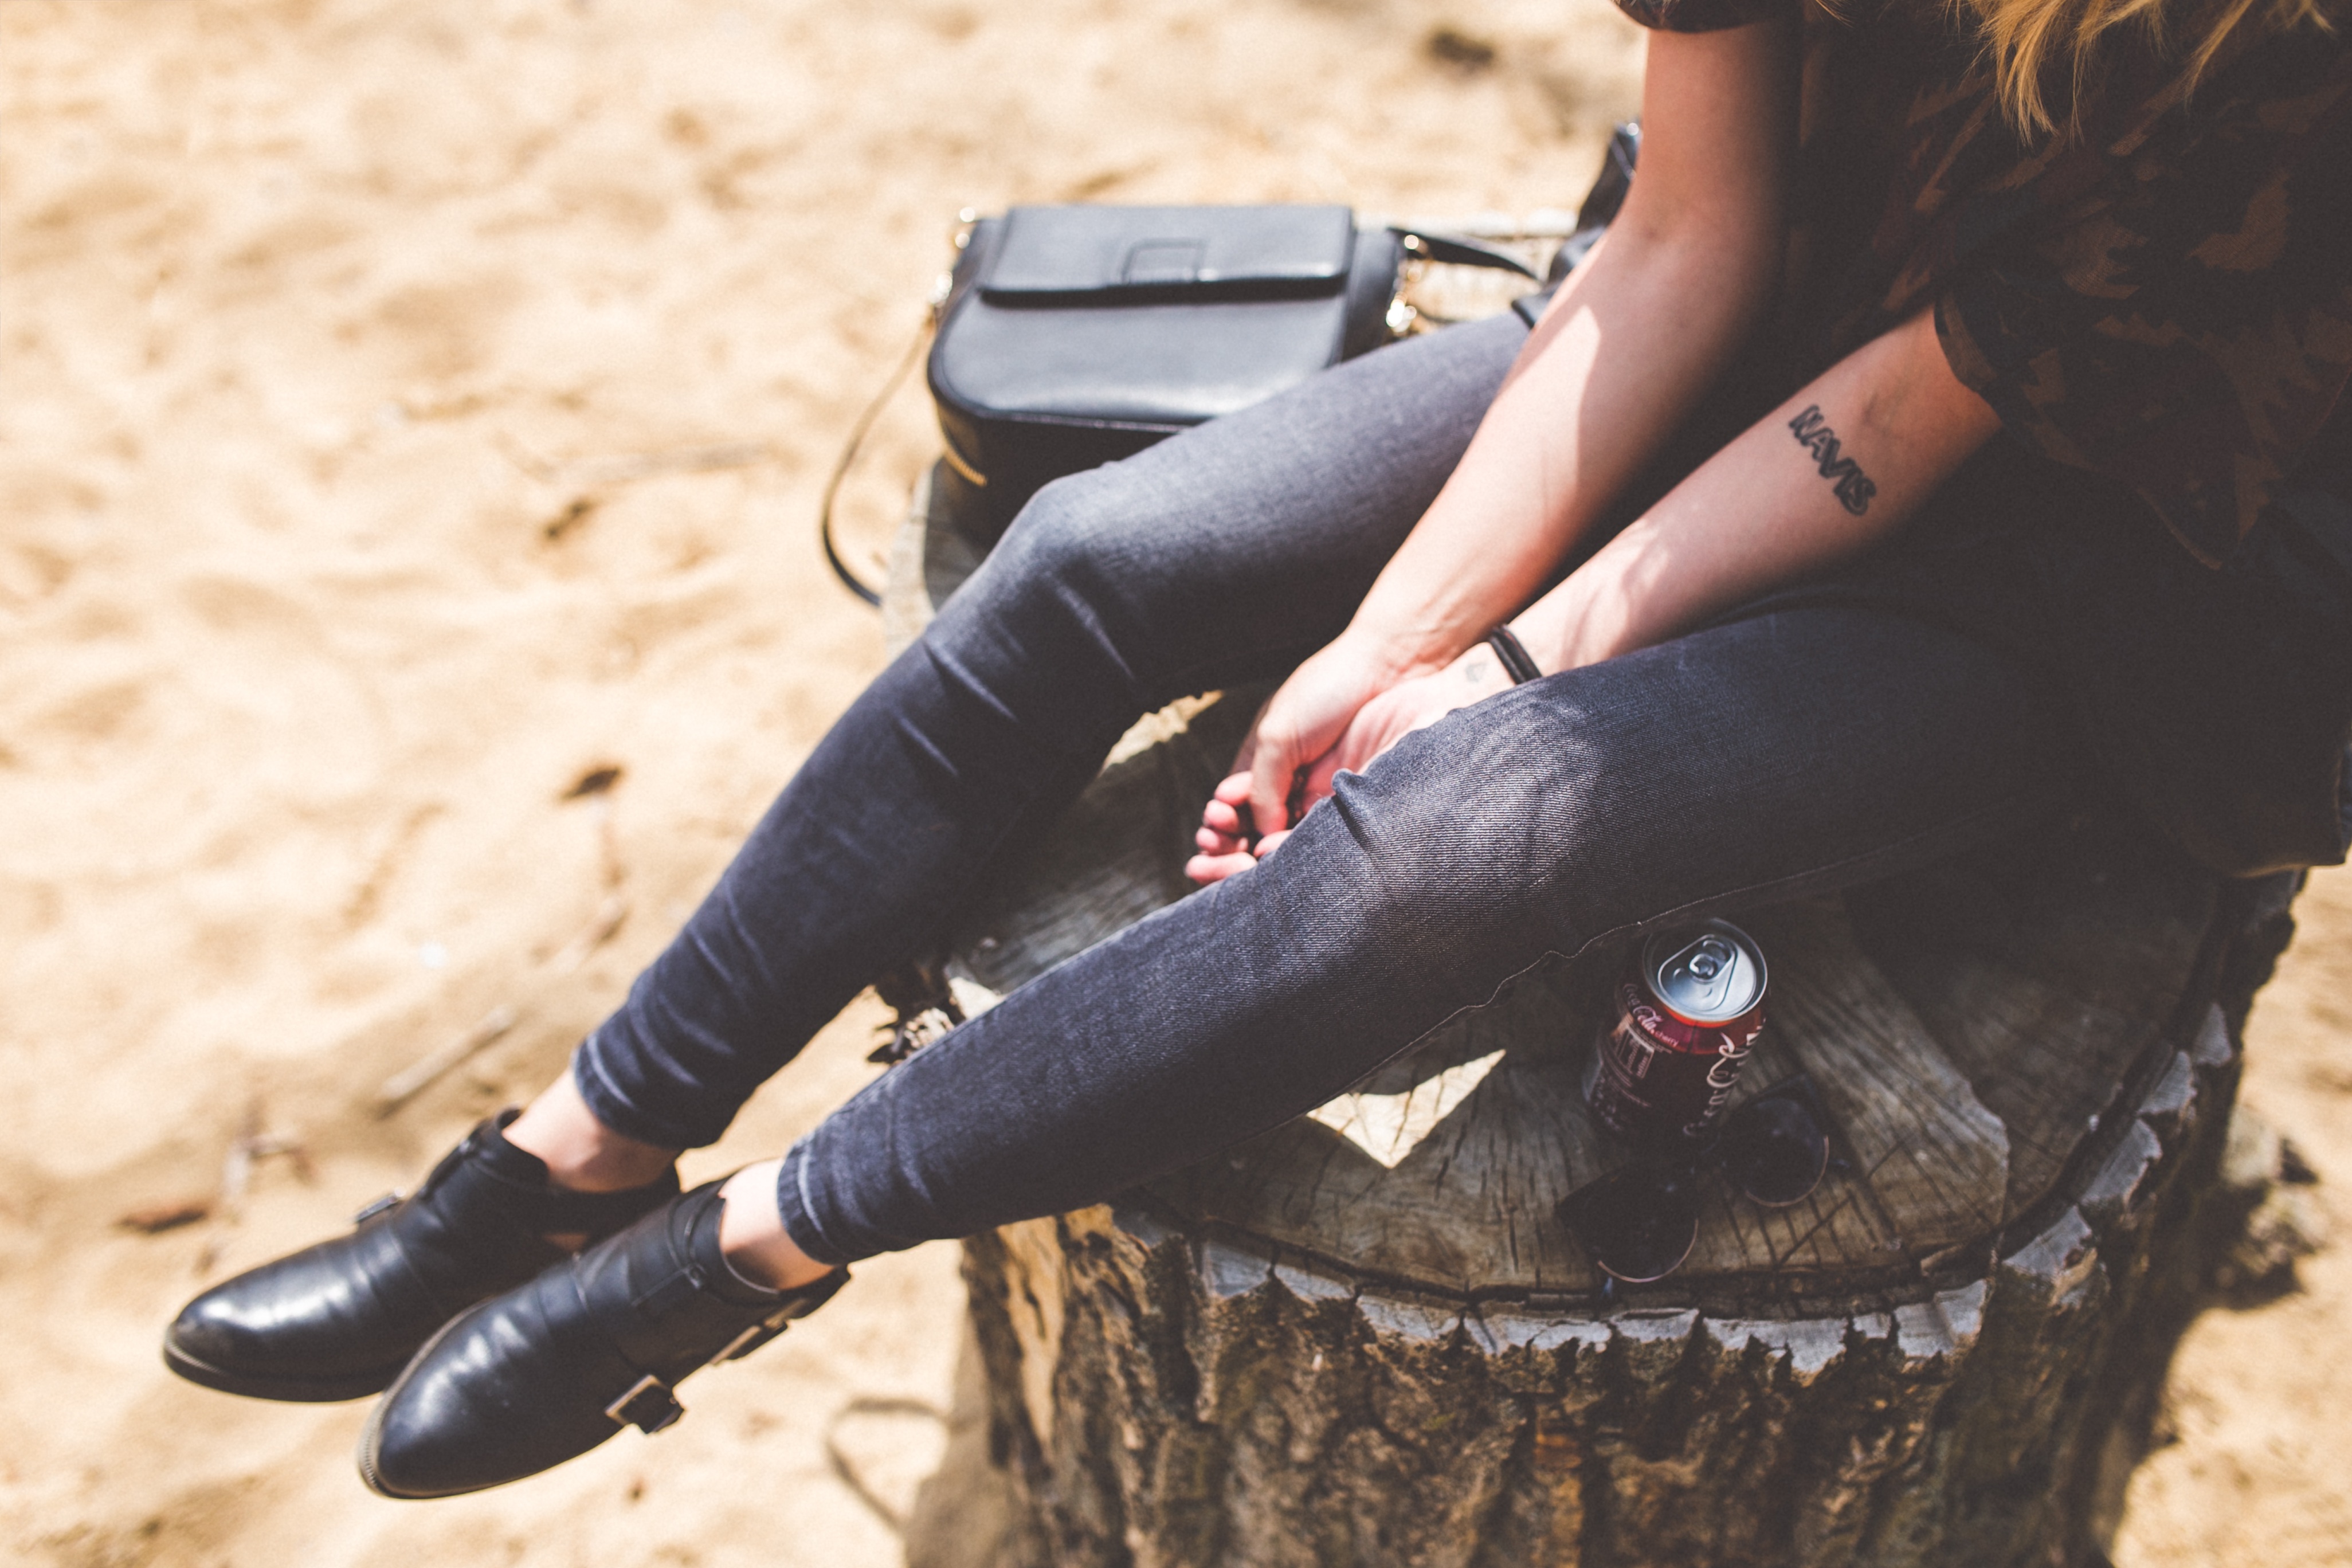
outdoor, person, people, girl, woman, hair, white, vintage, city, cute, urban, summer, female, leg, portrait, model, young, spring, youth, fashion, clothing, black, lady, lifestyle, leisure, hipster, website, human body, fun, happy, sunglasses, glasses, footwear, beauty, blogger, sexy, style, teenage, casual, attractive, blog, adult, toned, stylish, slider, mockup, trendy, photo shoot, sense